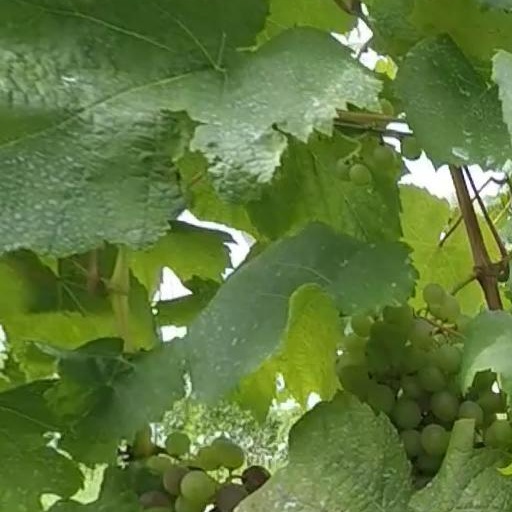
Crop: grape